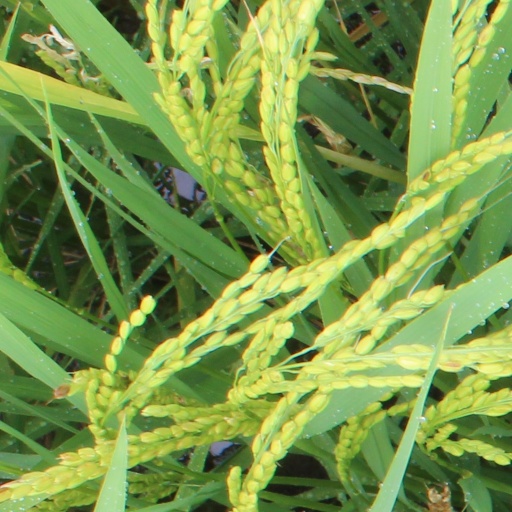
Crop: rice